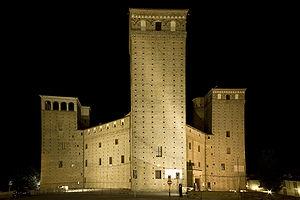
Les Savoie-Achaïe sont une branche de la maison de Savoie apparue avec Philippe Iᵉʳ de Piémont en 1301 et prenant fin avec la mort de Louis de Savoie-Achaïe en 1418. Étant apanagés en Piémont, ses membres sont parfois appelés de Piémont. Le centre d'implantation de la famille se trouve à Pignerol.
Fossano est une ville italienne de la province de Coni dans la région du Piémont. Elle est la quatrième ville la plus peuplée de la province de Coni, après Coni, Alba et Bra.
La 13ᵉ étape du Tour d'Italie 2014 s'est déroulée le vendredi 23 mai 2014. Elle part de Fossano et arrive à Rivarolo Canavese après 157 km de course.